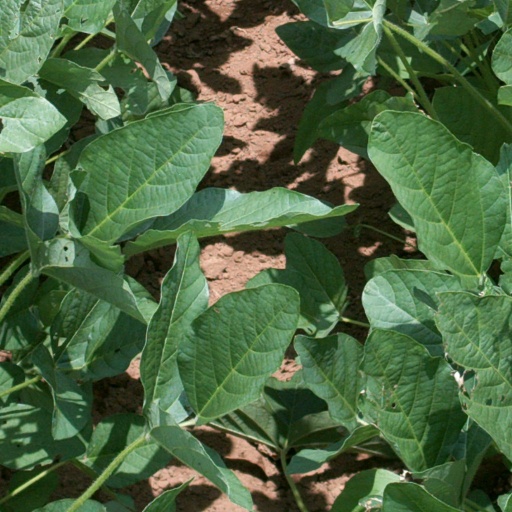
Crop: soybean